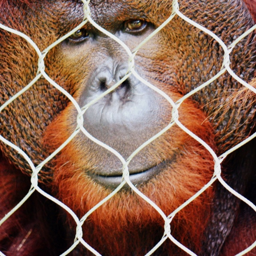
animal - i took this picture at the zoo !